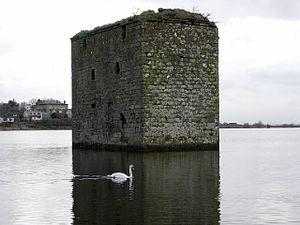
Cette liste recense les principaux châteaux du council area du Renfrewshire en Écosse.